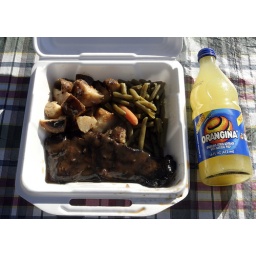
Lunch from the Little Store in Lebanon (Steak, home fries, and green beans), all for $6.99